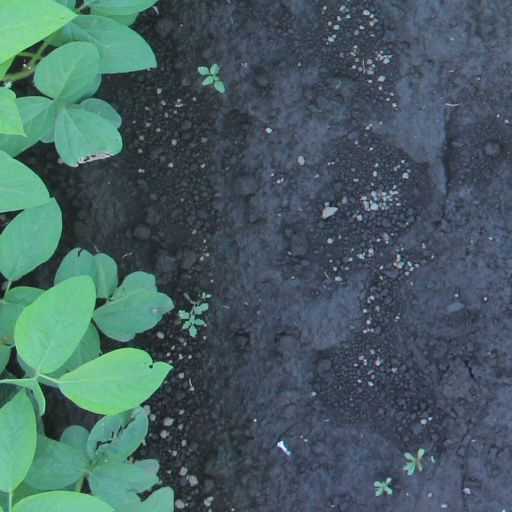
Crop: soybean